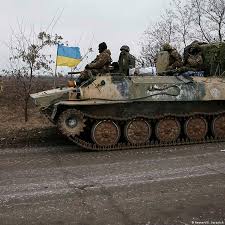
Label: MT_LB